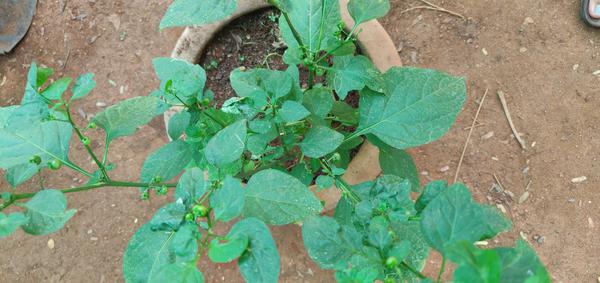
Plant: Ganike